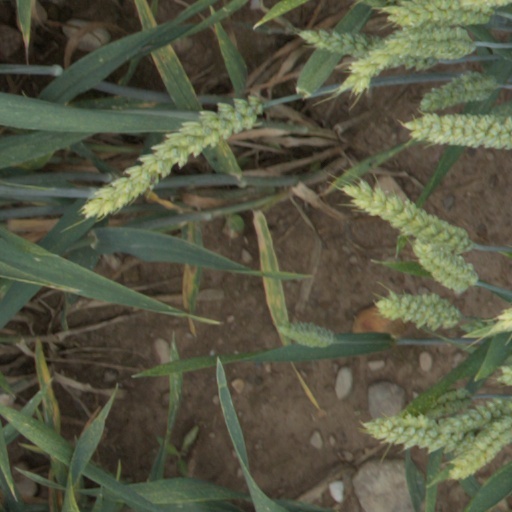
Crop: wheat